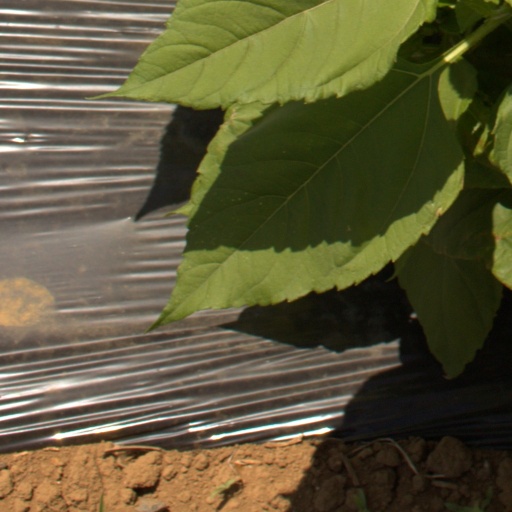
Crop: Jerusalem artichoke